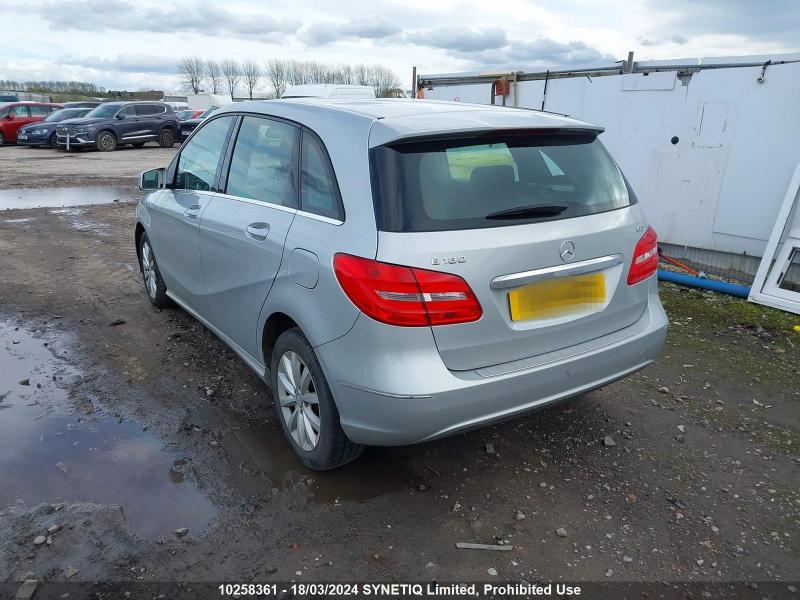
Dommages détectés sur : plaque d'immatriculation arrière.
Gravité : mineur